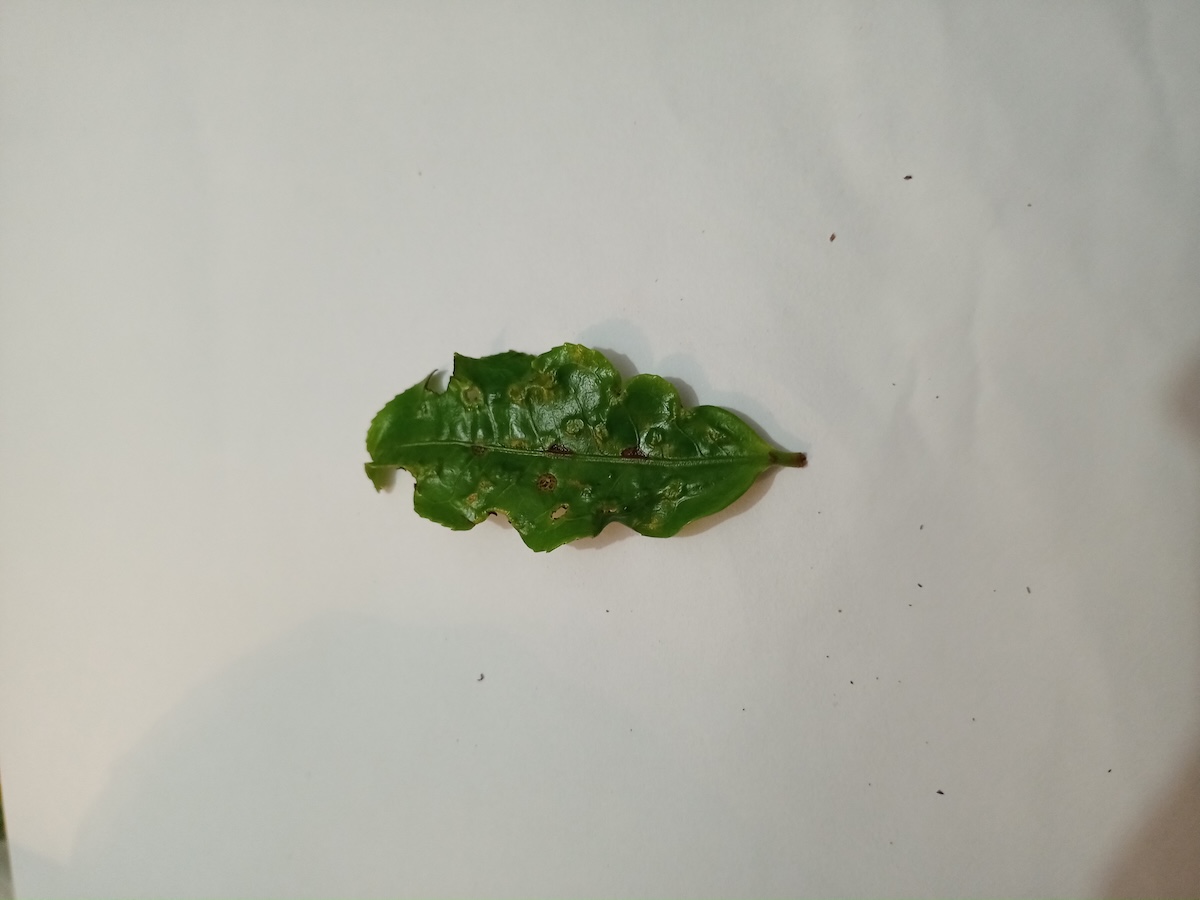
Label: Green mirid bug